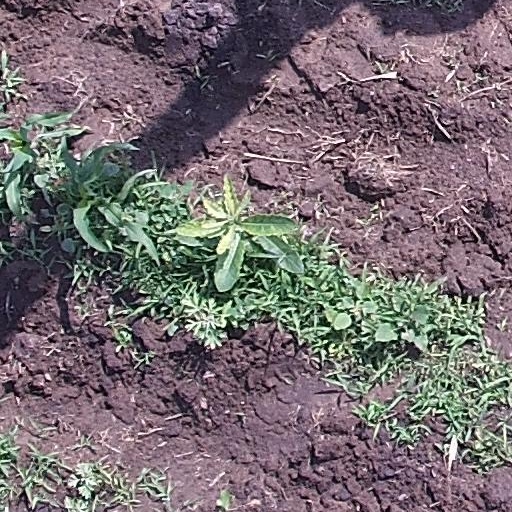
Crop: maize; corn